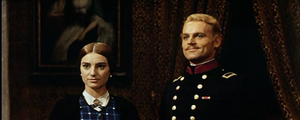
Lucilla Morlacchi, née le 29 avril 1936 à Milan dans la région de la Lombardie en Italie, et morte dans cette ville le 14 novembre 2014, est une actrice italienne. Principalement active au théâtre, elle fut notamment récompensée au cours de sa carrière par un Premio Eleonora Duse en 1990. Apparue à de rares reprises au cinéma et à la télévision, elle est principalement connue dans ce domaine pour avoir joué le rôle de Concetta, la fille des époux Salina dans le film Le Guépard de Luchino Visconti en 1963.